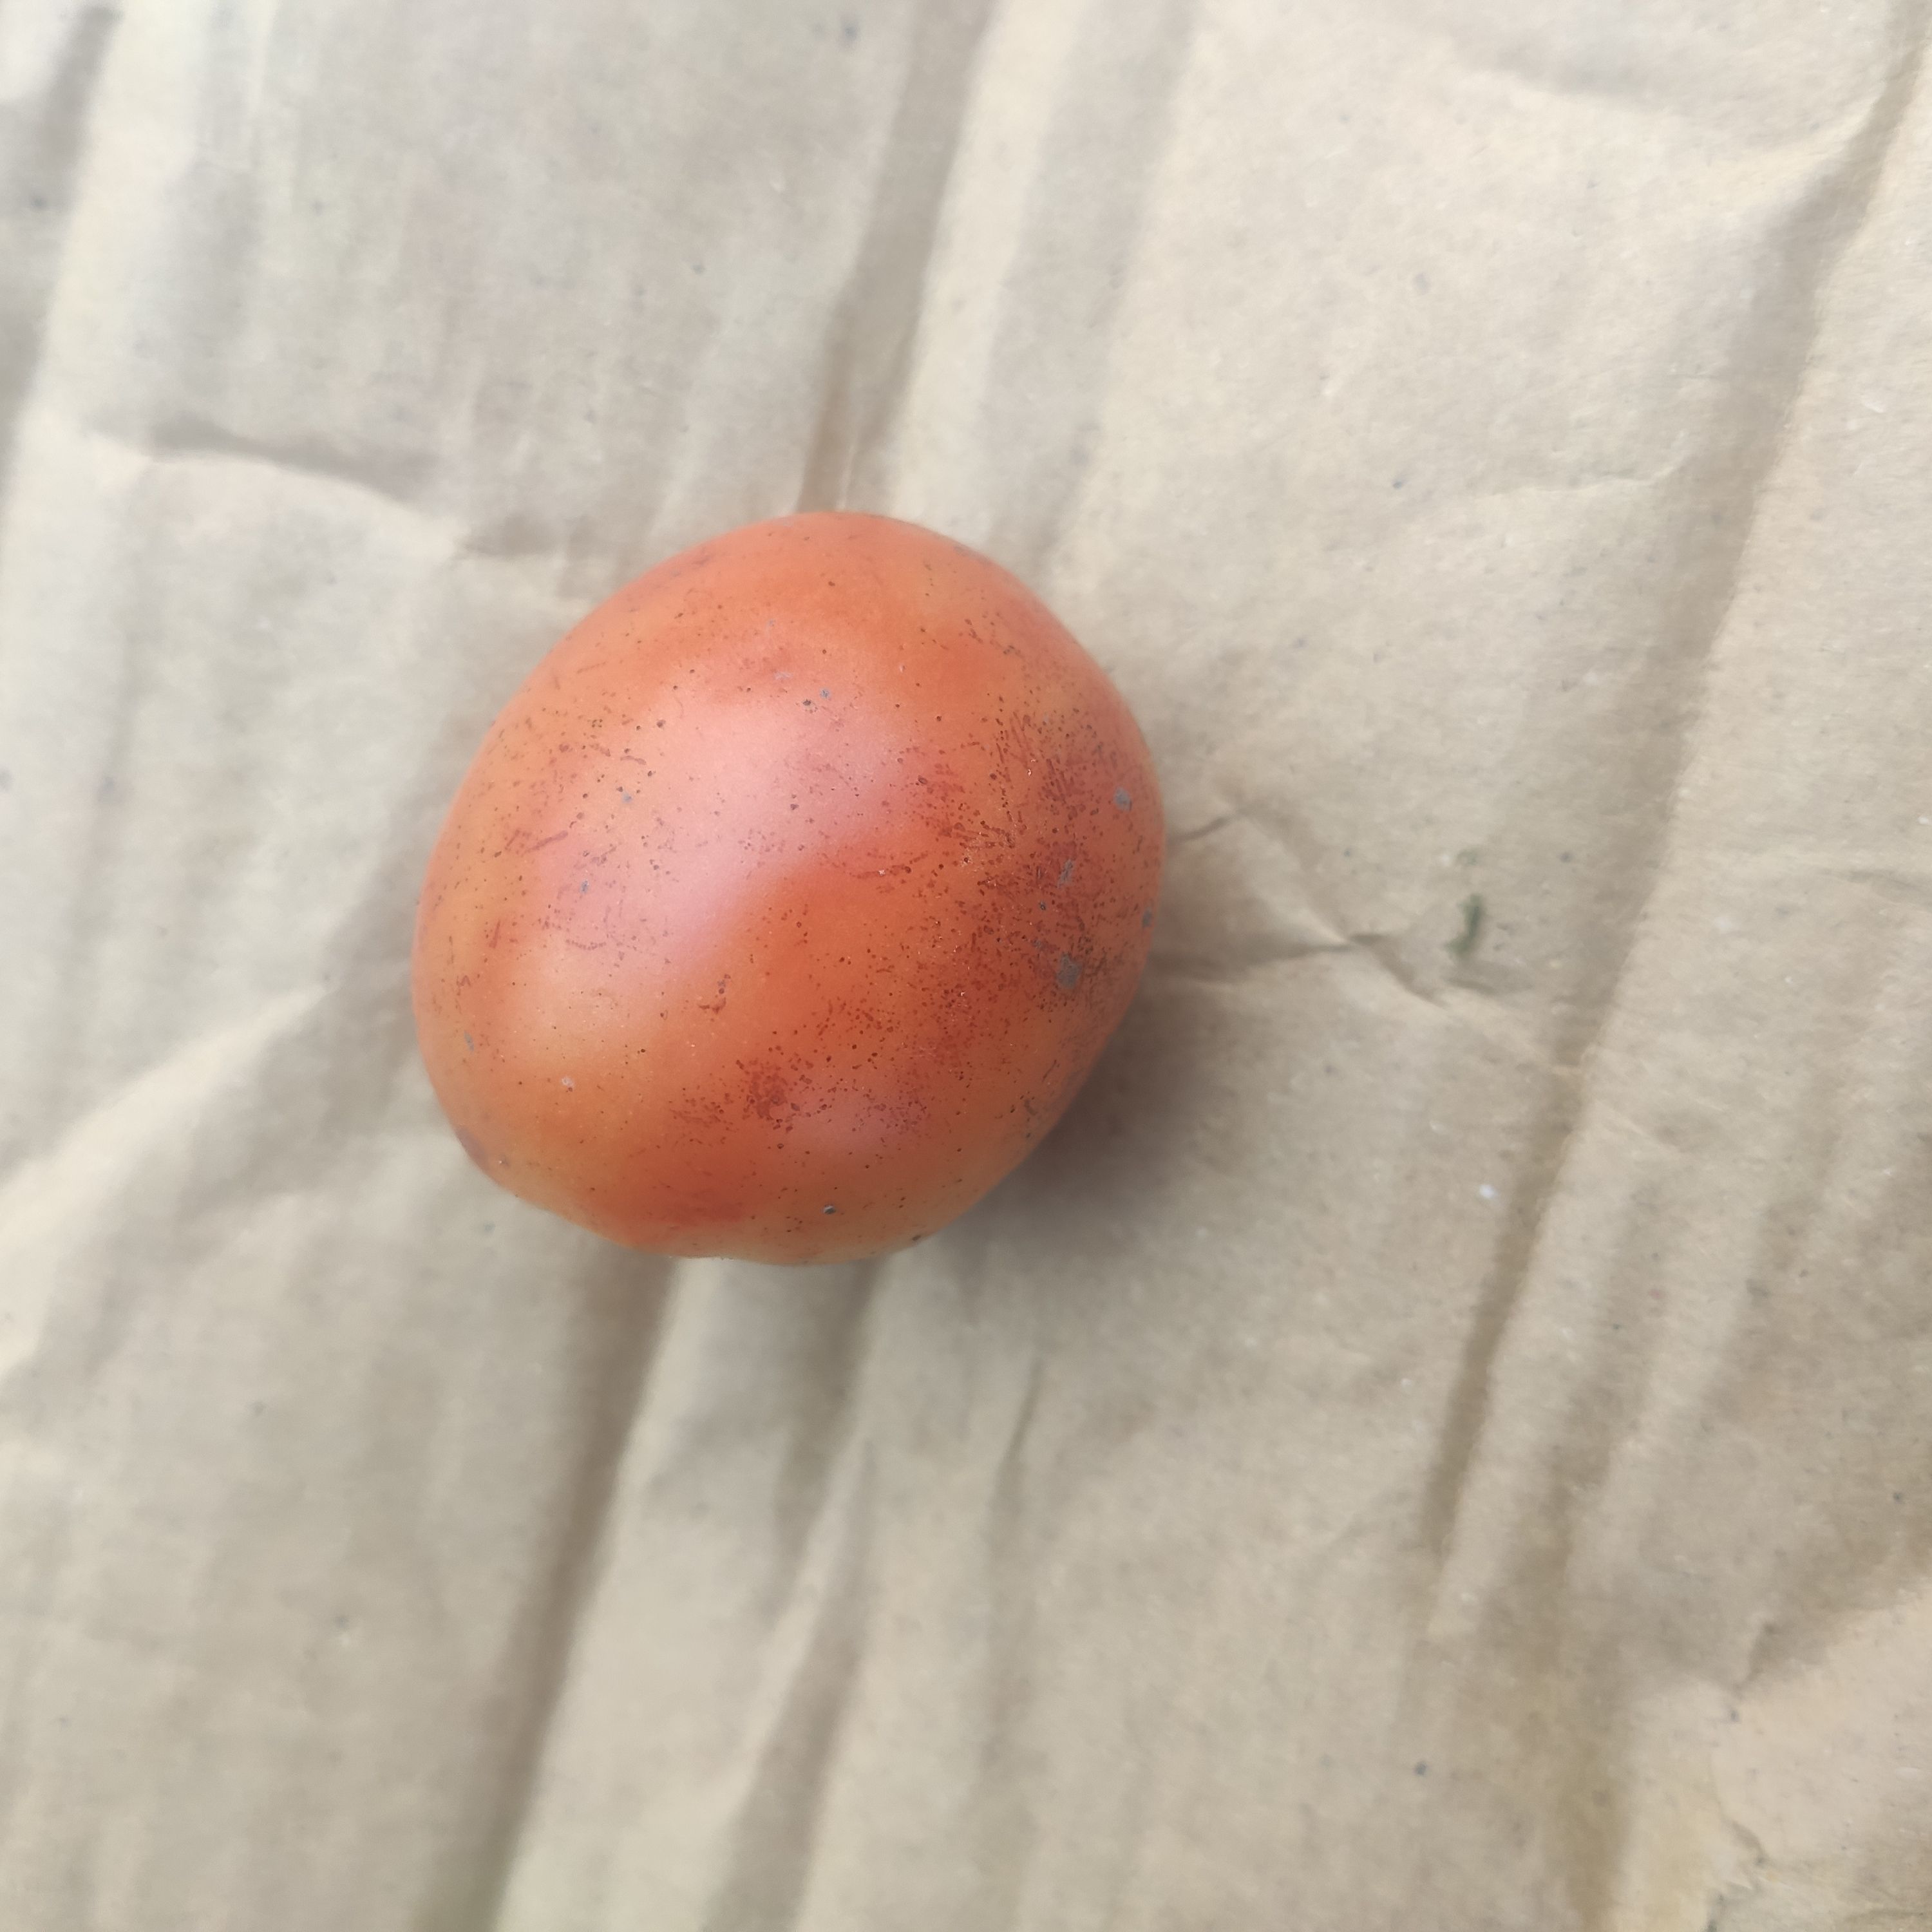
Fruit: tomatoes
Grade: 2nd-grade